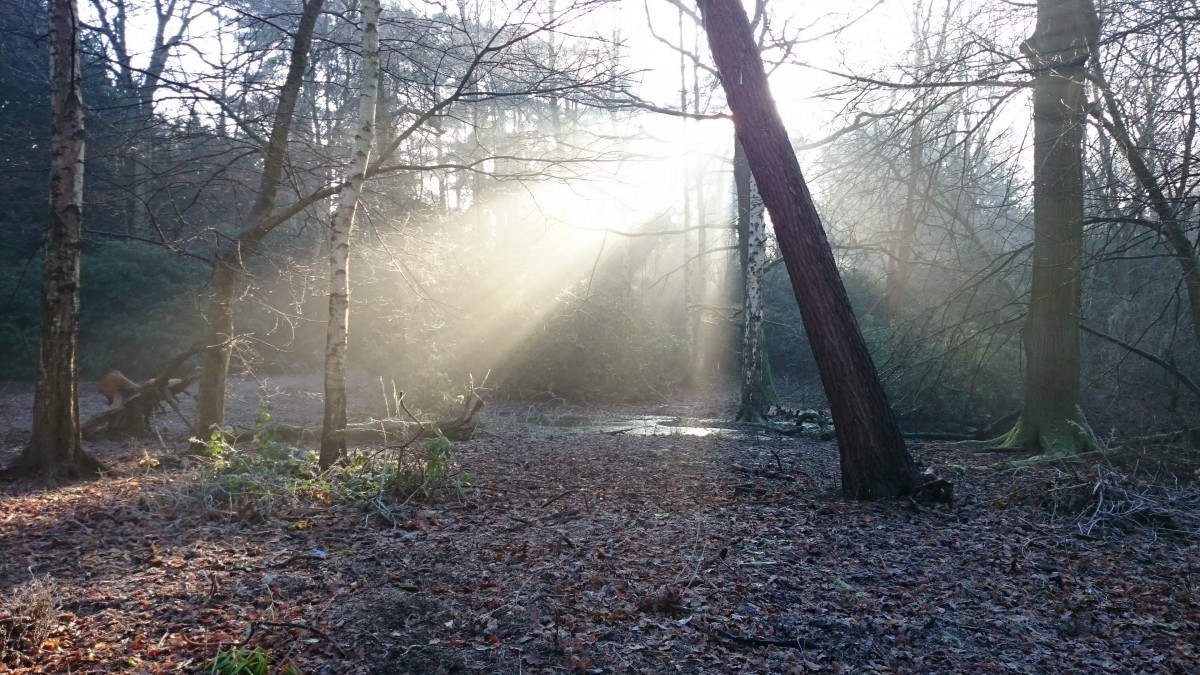
Tags: nature, forest, branch, winter, wood, fog, mist, sunlight, morning, leaf, autumn, weather, sun ray, season, woodland, habitat, natural environment, atmospheric phenomenon